Mary Briscoe Baldwin

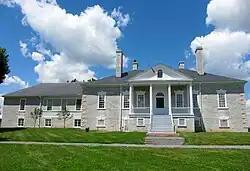
Belle Grove

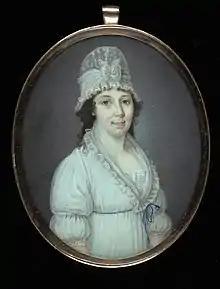
Painting of Mrs. Cornelius Baldwin (Mary Briscoe), grandmother of Mary Briscoe Baldwin.

Mary Briscoe Baldwin was born at Belle Grove, Frederick County, Virginia, May 20, 1811, in a mansion in the Shenandoah Valley. It was the home of her grandfather. Her father was Dr. Cornelius Baldwin (d. 1828), of Winchester, Virginia. Her mother was Nelly Conway Hite (d. 1830), (daughter of Maj. Isaac Hite, of Belle Grove). Nelly was a niece of James Madison, fourth President of the United States. Mary was the second daughter in a family of twelve —including Eleanor Conway Baldwin, Isaac Hite Baldwin, Ann Maury Baldwin, James Madison Baldwin, and Robert Stuart Baldwin. The family home was at Cedar Grove, which was near Belle Grove.